71st (South African) Siege Battery, Royal Garrison Artillery

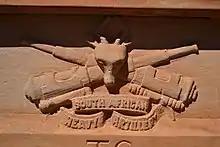
Badge of the South African Heavy Artillery (from the memorial at Pretoria)

71st (South African) Siege Battery, Royal Garrison Artillery was a unit of the South African Heavy Artillery formed for service with the South African Overseas Expeditionary Force in World War I. It travelled to Europe and fought under British command on the Western Front from 1916 to 1918, seeing action at Mount Sorrel, the Somme, Bullecourt, Ypres and Cambrai, against the German Spring Offensive and in the final Allied Hundred Days Offensive.